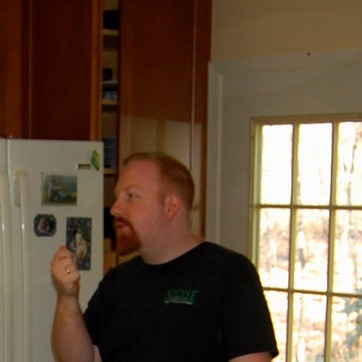
Material: hair